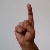
The image shows a hand gesture representing the letter 'D' in Indian Sign Language.